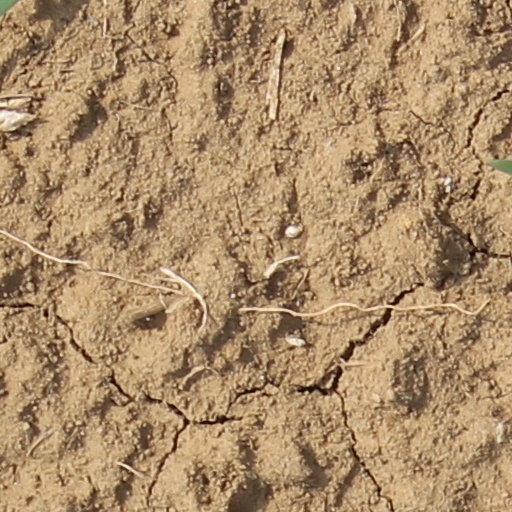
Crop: wheat